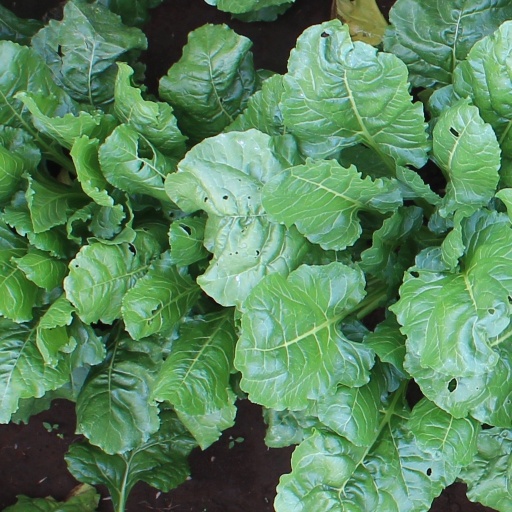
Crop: sugar beet